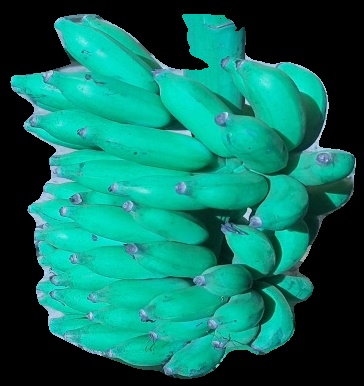
Variety: elakki-bale
Grade: grade3